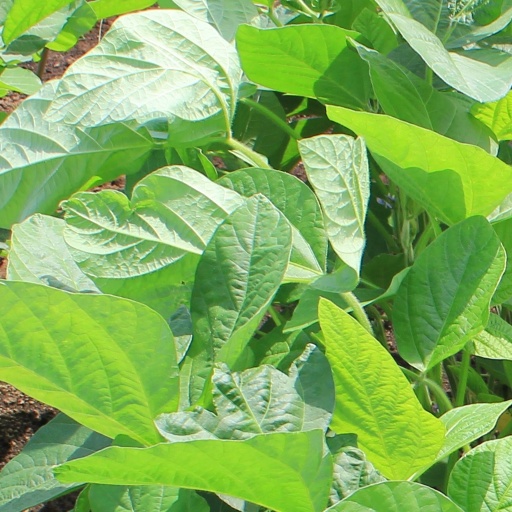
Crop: soybean